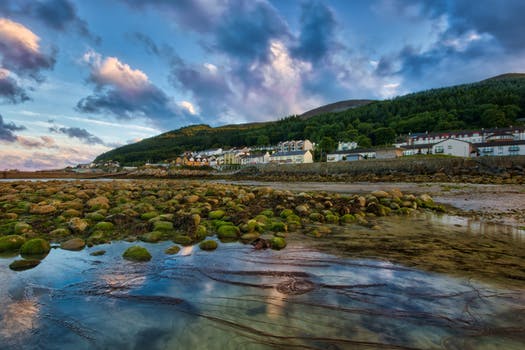
Label: No Watermark